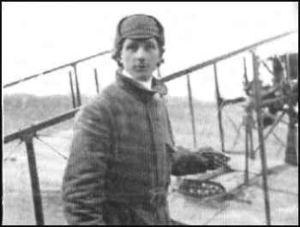
Giuseppe Cei est un pionnier de l'aviation italien, qui malheureusement aura une carrière assez courte, puisqu'il se tue en aéroplane à l'âge de 22 ans.